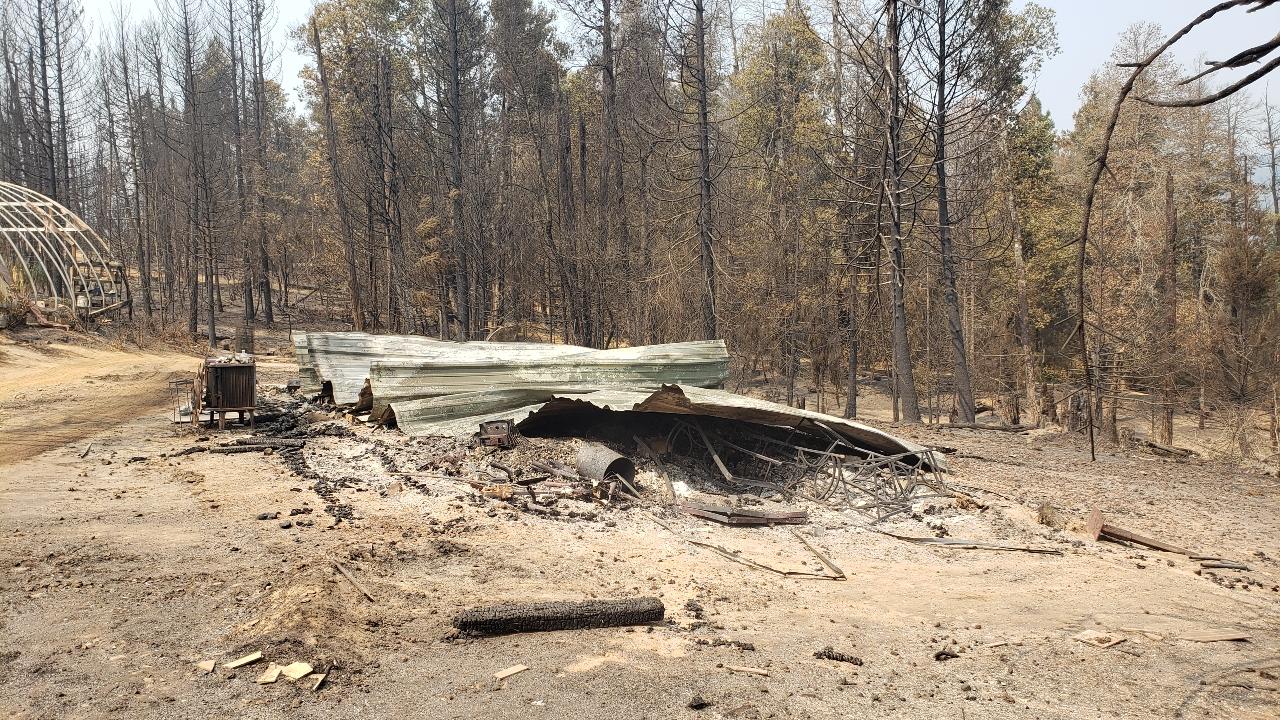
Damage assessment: destroyed